Ice-nine

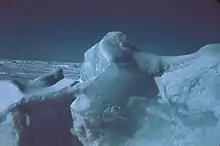
The fictional ice-nine is depicted as being capable of causing any liquid water to permanently freeze unless heated far above room temperature.

Ice-nine is a fictional material that appears in Kurt Vonnegut's 1963 novel "Cat's Cradle". Ice-nine is described as a polymorph of ice which instead of melting at 0 °C (32 °F), melts at 45.8 °C (114.4 °F). When ice-nine comes into contact with liquid water below 45.8 °C, it acts as a seed crystal and causes the solidification of the entire body of water, which quickly crystallizes as more ice-nine. As people are mostly water, ice-nine kills nearly instantly when ingested or brought into contact with soft tissues exposed to the bloodstream, such as the eyes or tongue.